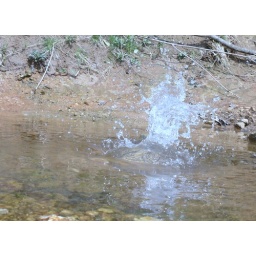
rocks bein thrown in the water by my daughter